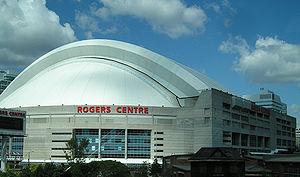
Michael Duane Adalbert Adam Johnson est un athlète américain, né le 13 septembre 1967 à Dallas. Il est considéré comme l'un des plus grands sprinteurs de tous les temps, avec quatre titres olympiques et huit titres mondiaux. Il a aussi détenu pendant dix-sept ans le record du monde du 400 m et pendant douze ans le record du monde du 200 m.